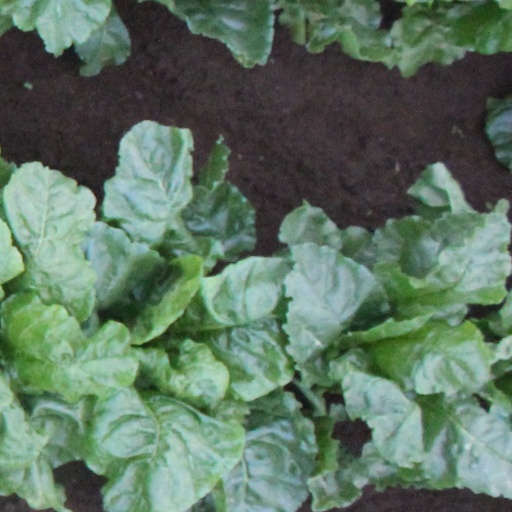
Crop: sugar beet